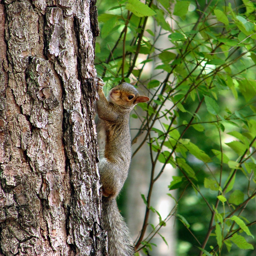
squirrel on a tree : free